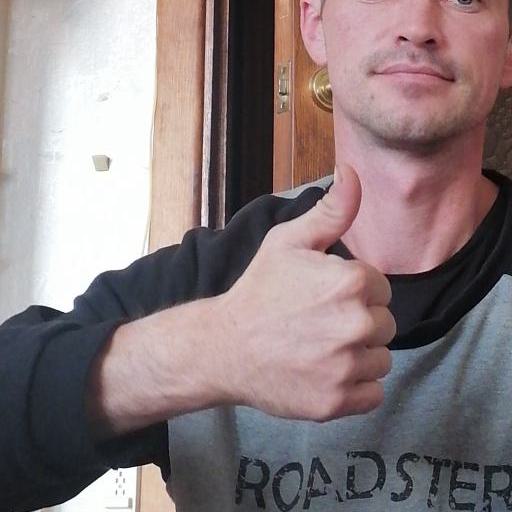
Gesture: like